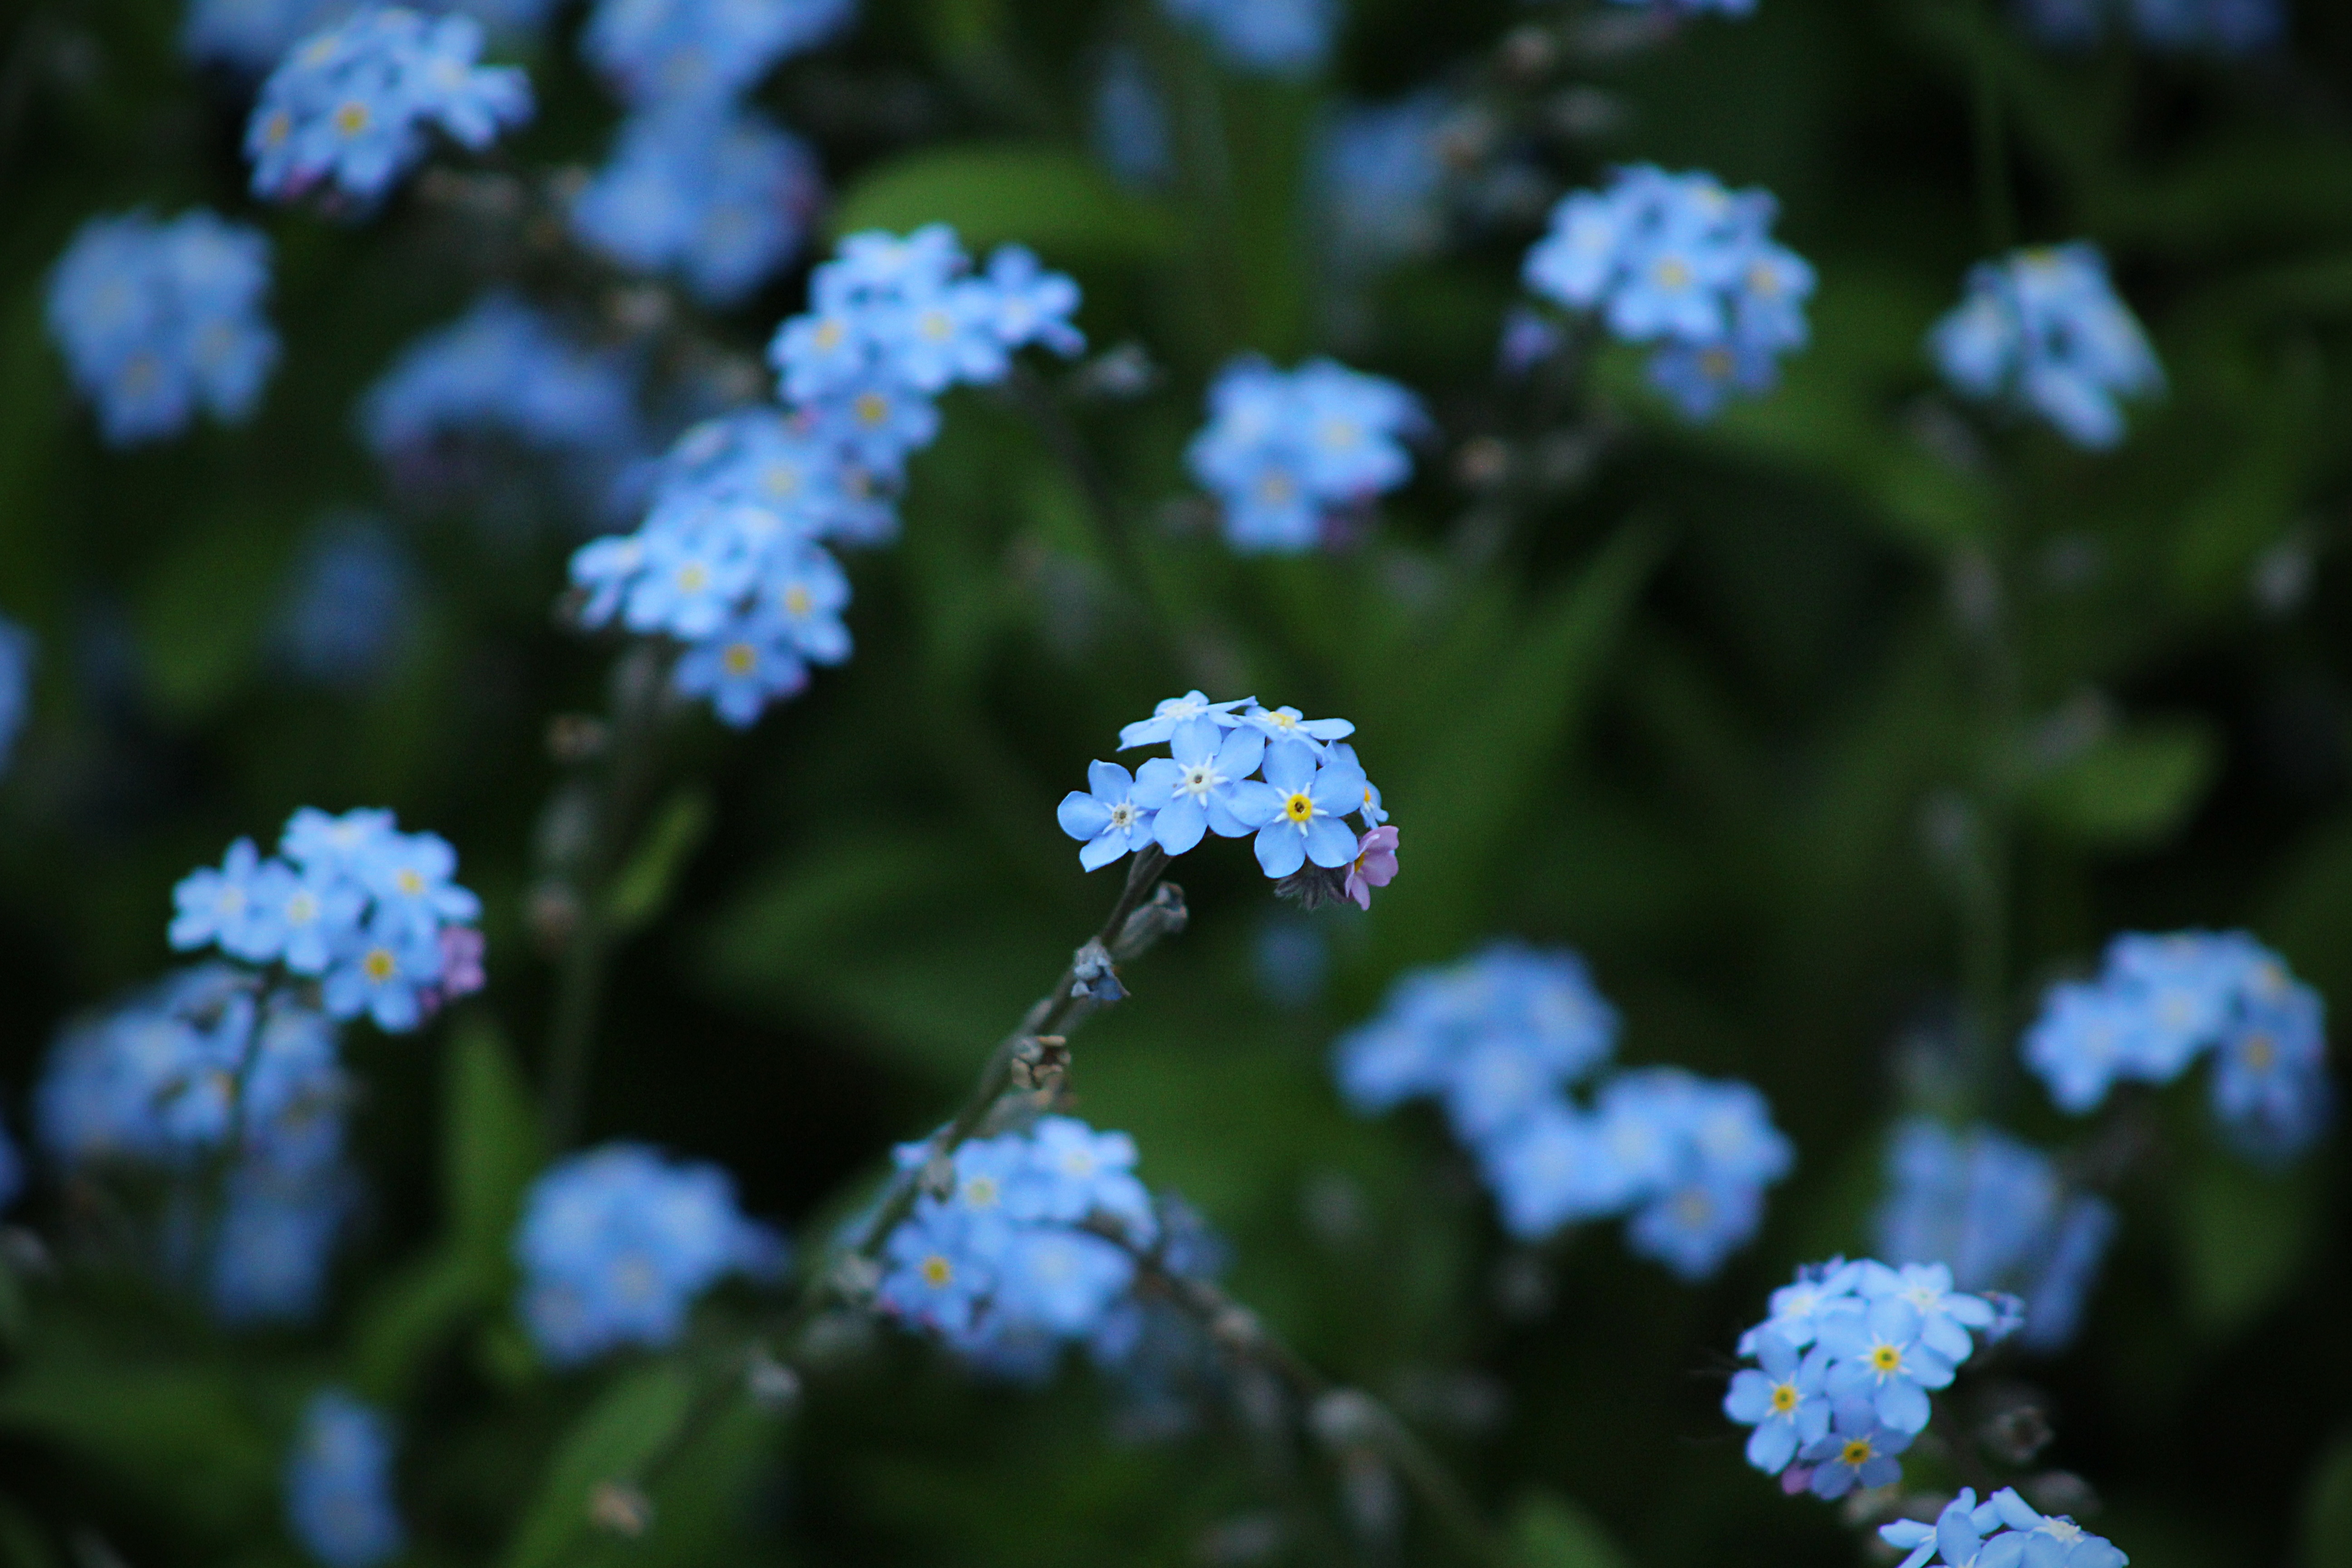
nature, blossom, plant, flower, botany, blue, flora, blue flower, wildflower, forget me not, periwinkle, macro photography, flowering plant, borage family, land plant